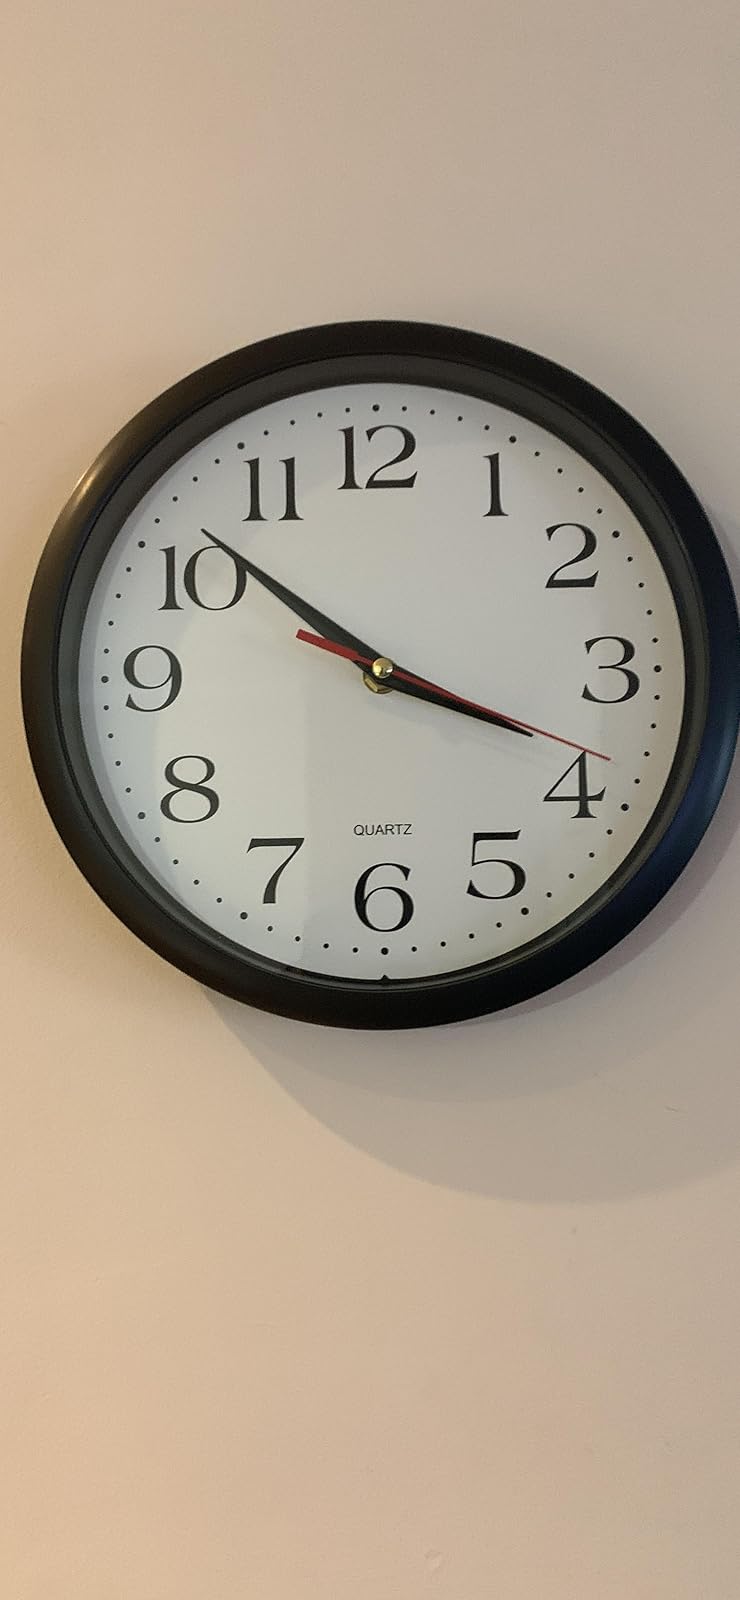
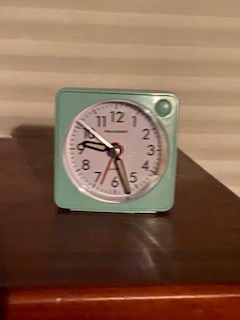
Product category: clock
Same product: no